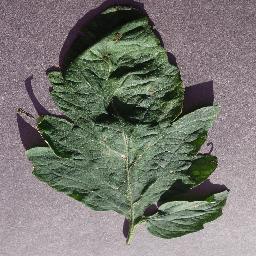
Label: Tomato___Target_Spot